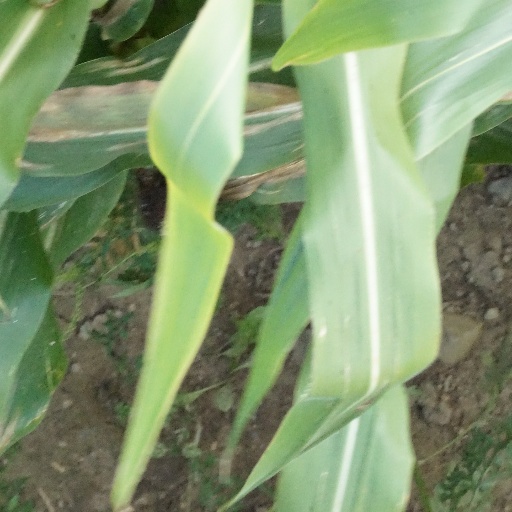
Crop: maize; corn